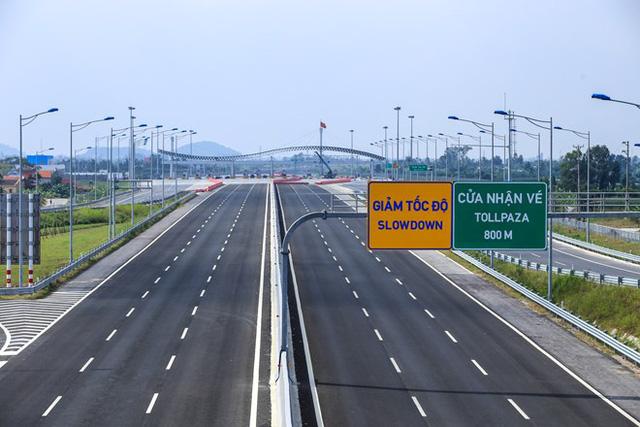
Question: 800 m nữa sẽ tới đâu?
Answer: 800 m nữa sẽ tới cửa nhận vé